Lachnophorini

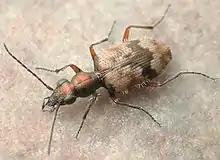
"Lachnophorus elegantulus"

Lachnophorini is a tribe of ground beetles in the family Carabidae. There are about 18 genera and more than 190 described species in Lachnophorini.